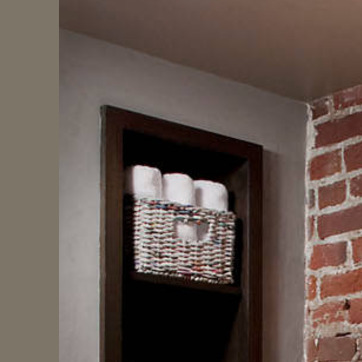
Material: ceramic